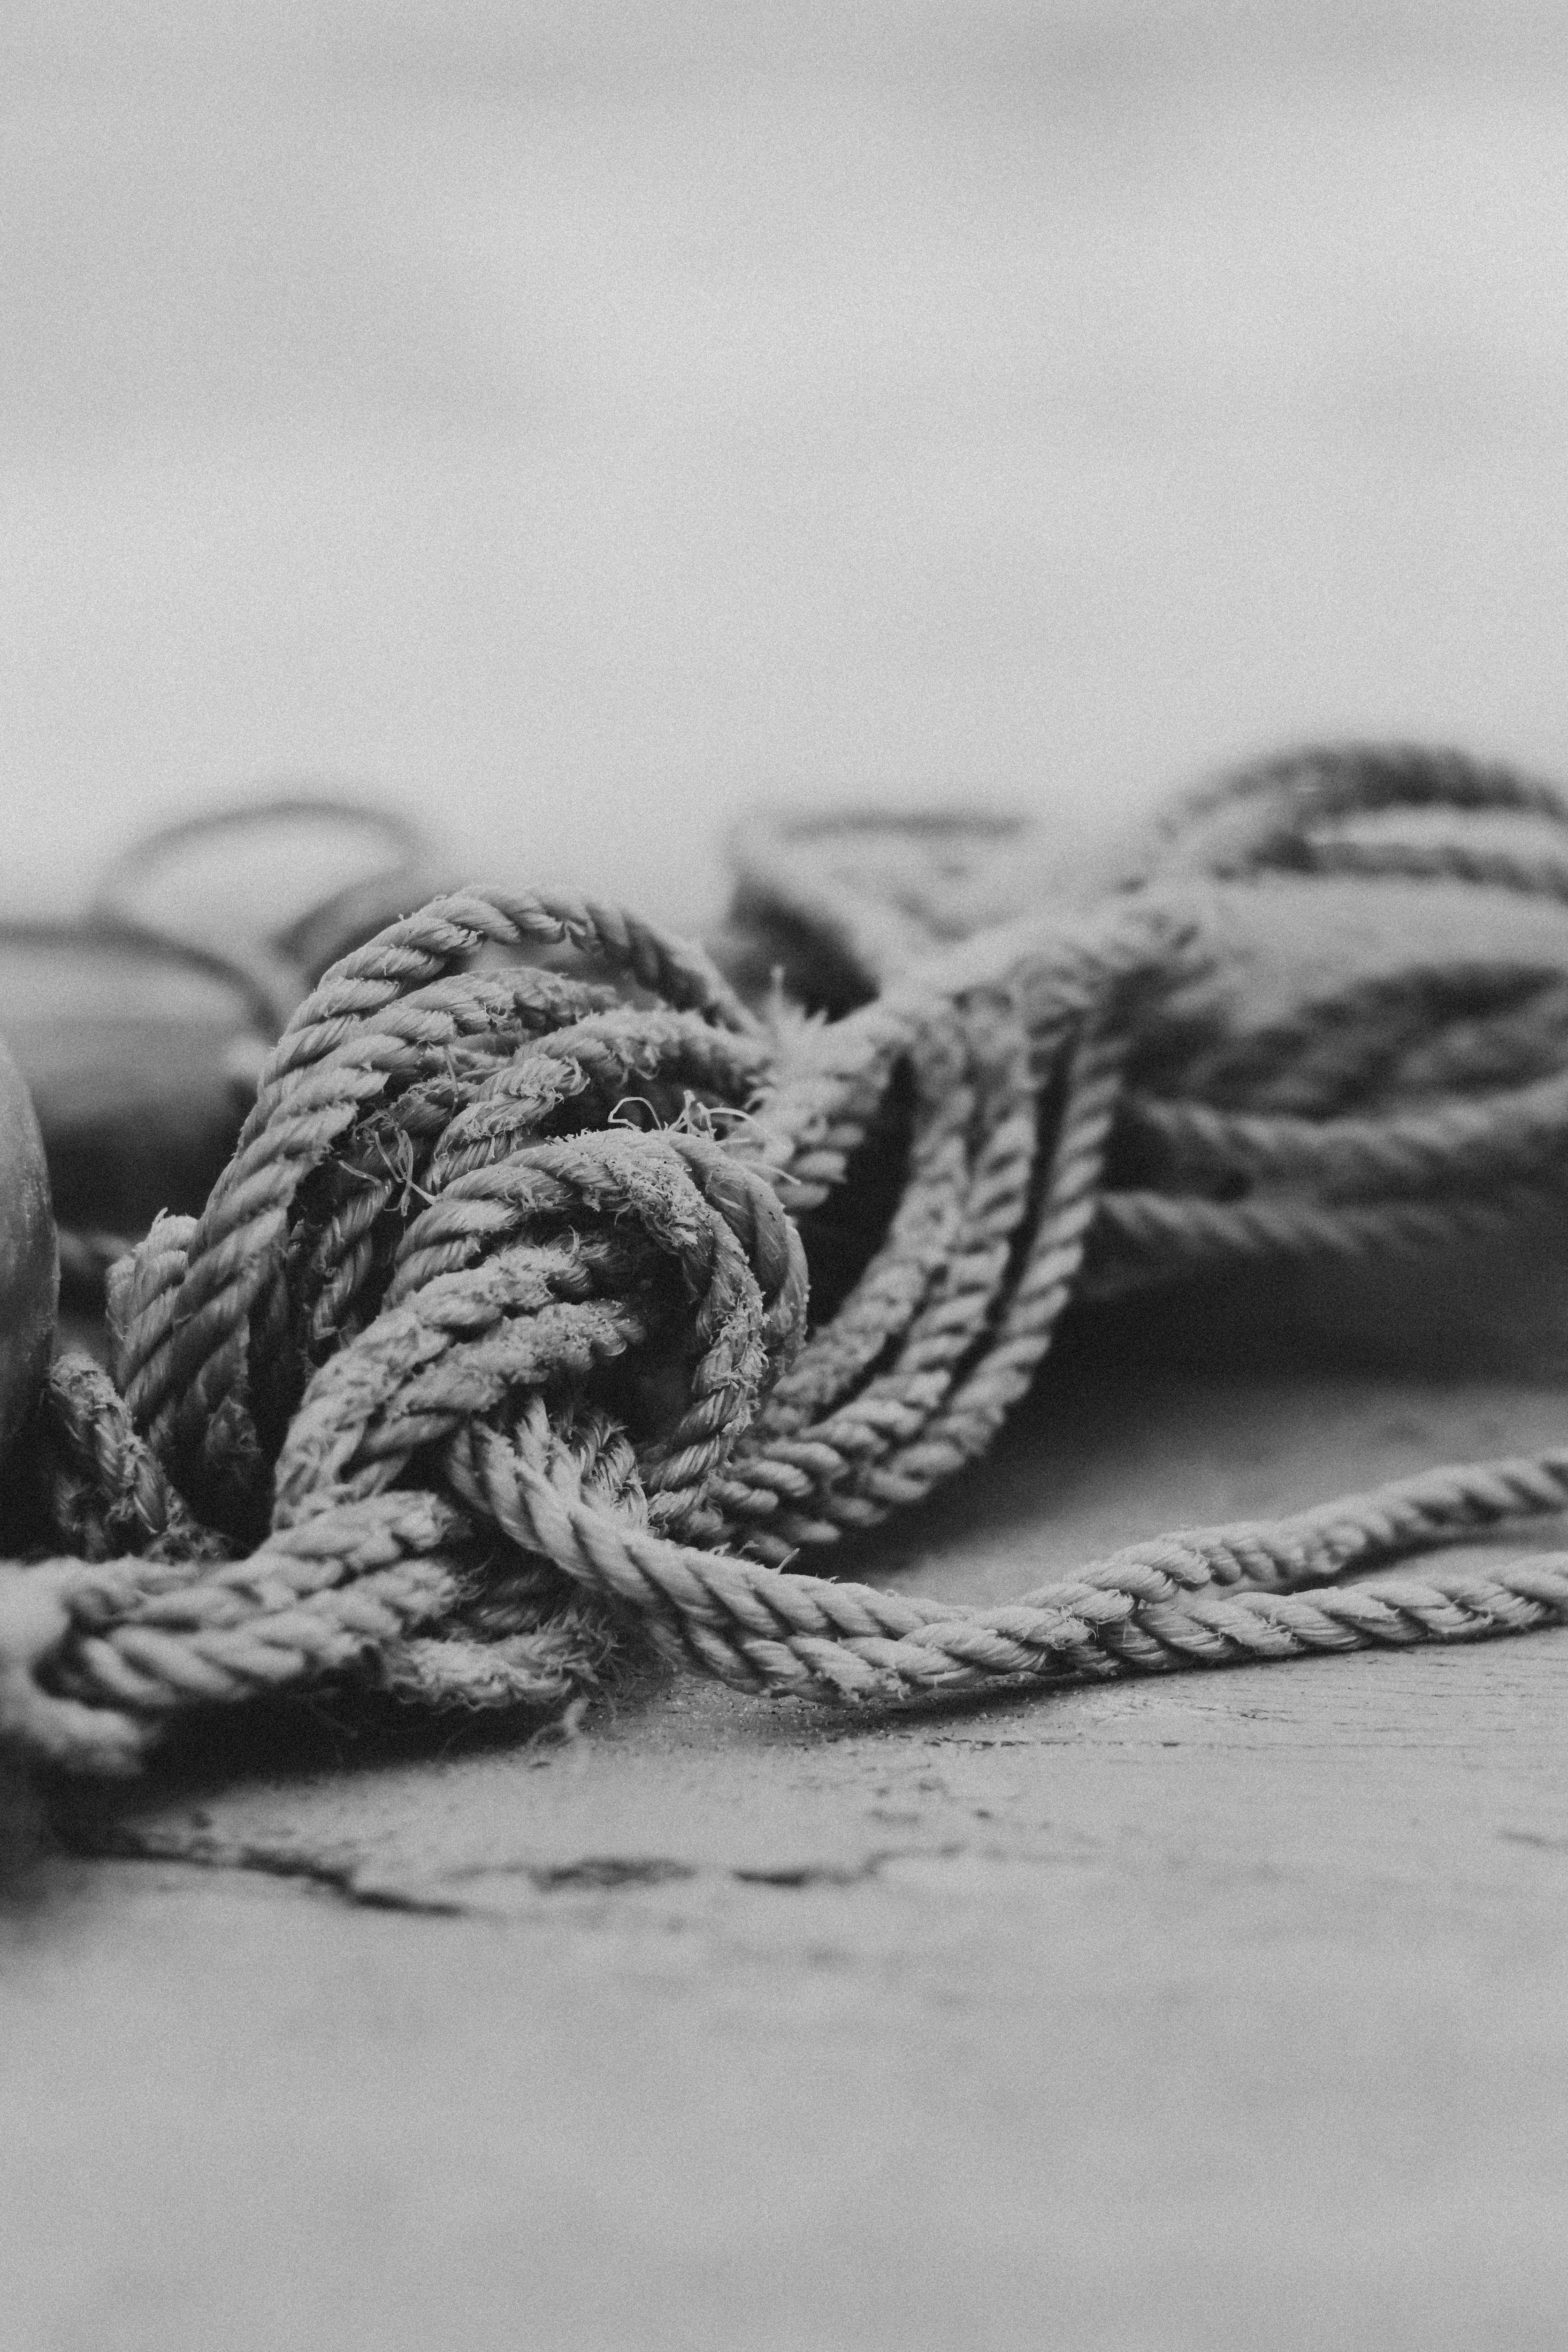
art, grey, wood, rope, wool, monochrome photography, pattern, monochrome, woolen, thread, electric blue, fiber, wire, still life photography, knot, twine, visual arts, Rope rhythmic gymnastics